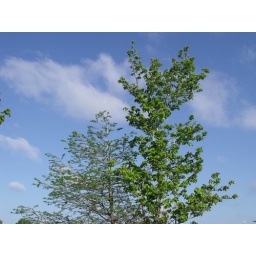
young leaves against the glorious blue sky